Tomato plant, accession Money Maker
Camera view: horizontal (90 deg, fisheye); turntable rotation: 150 degrees
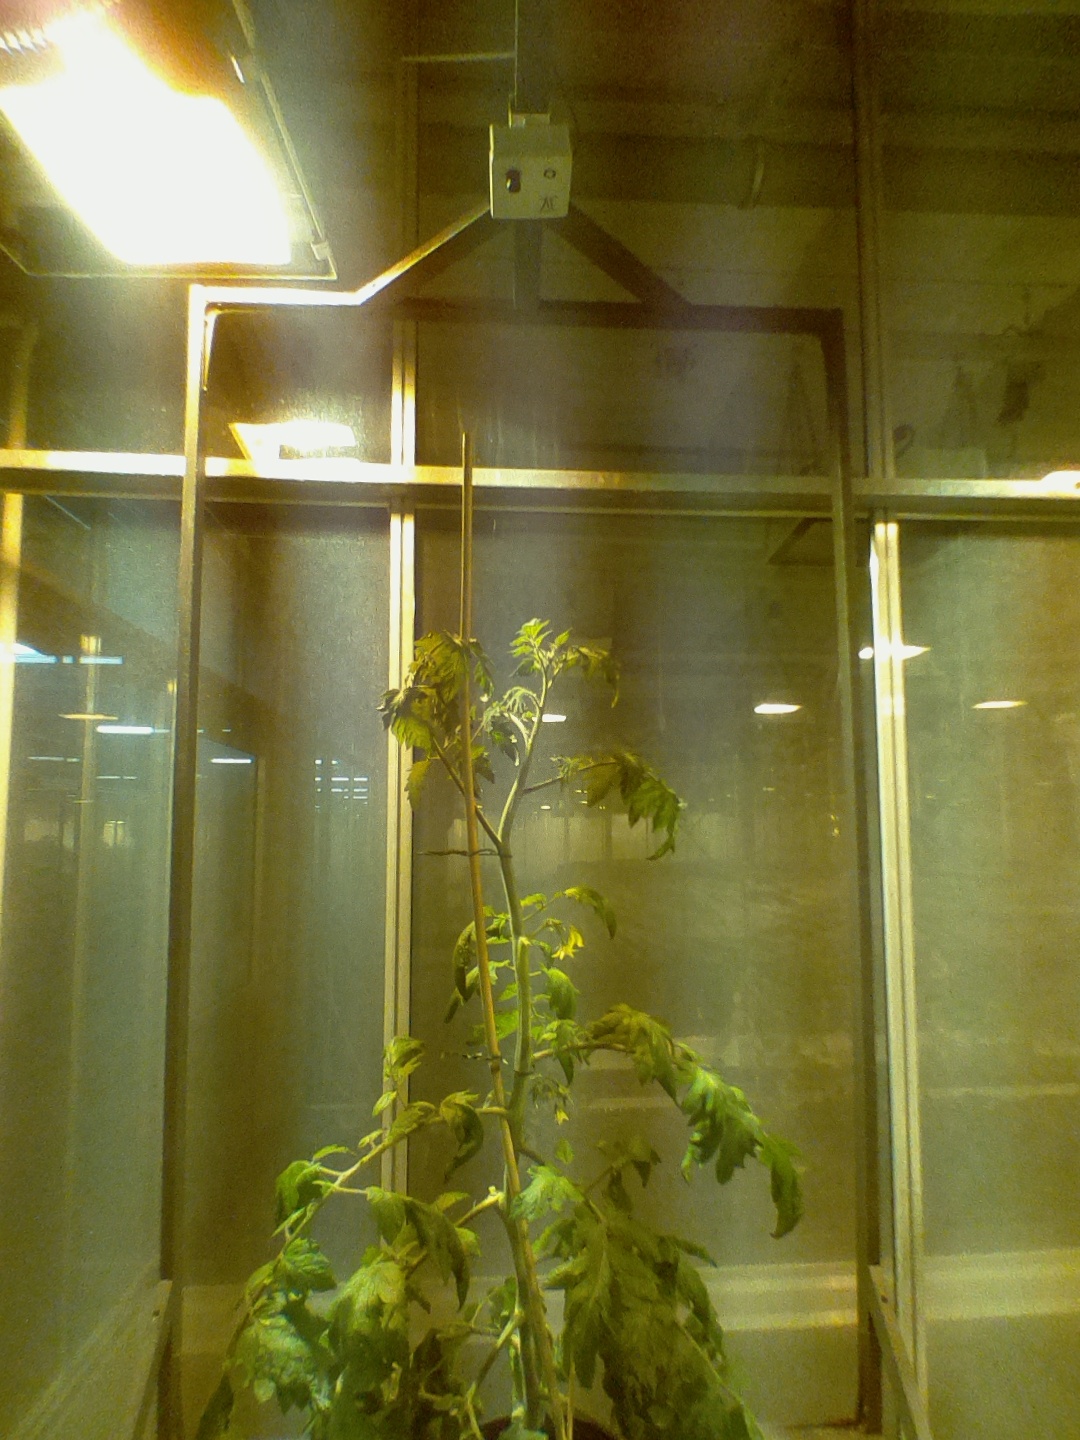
BBCH growth stage 78: 80% -90% of final fruit size